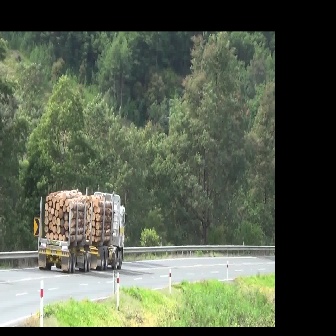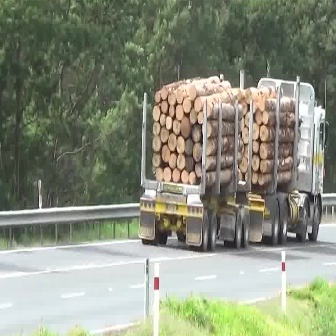
  Please identify the target specified by the bounding box [37,182,127,272] in the first image and locate it in the second image. Return the coordinates in [x_min,y_min,x_max,y_max] format.
Answer: [137,58,329,250]